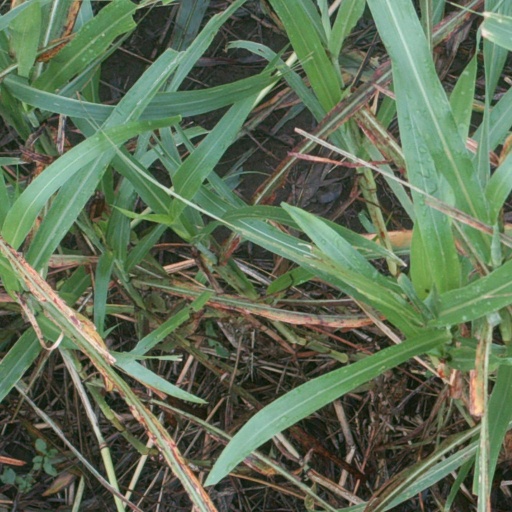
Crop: sorghum